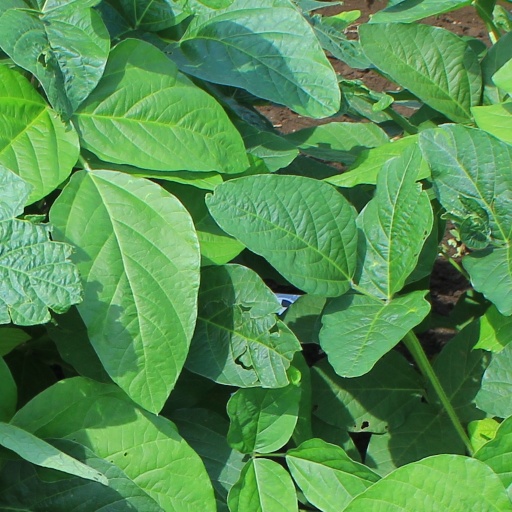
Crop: soybean